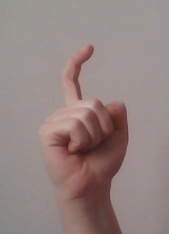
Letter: ra